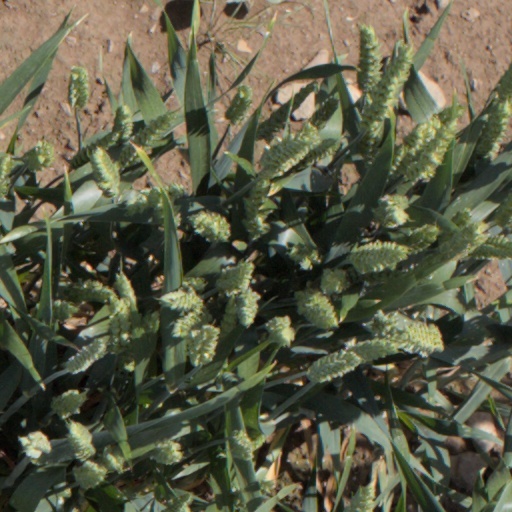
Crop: wheat